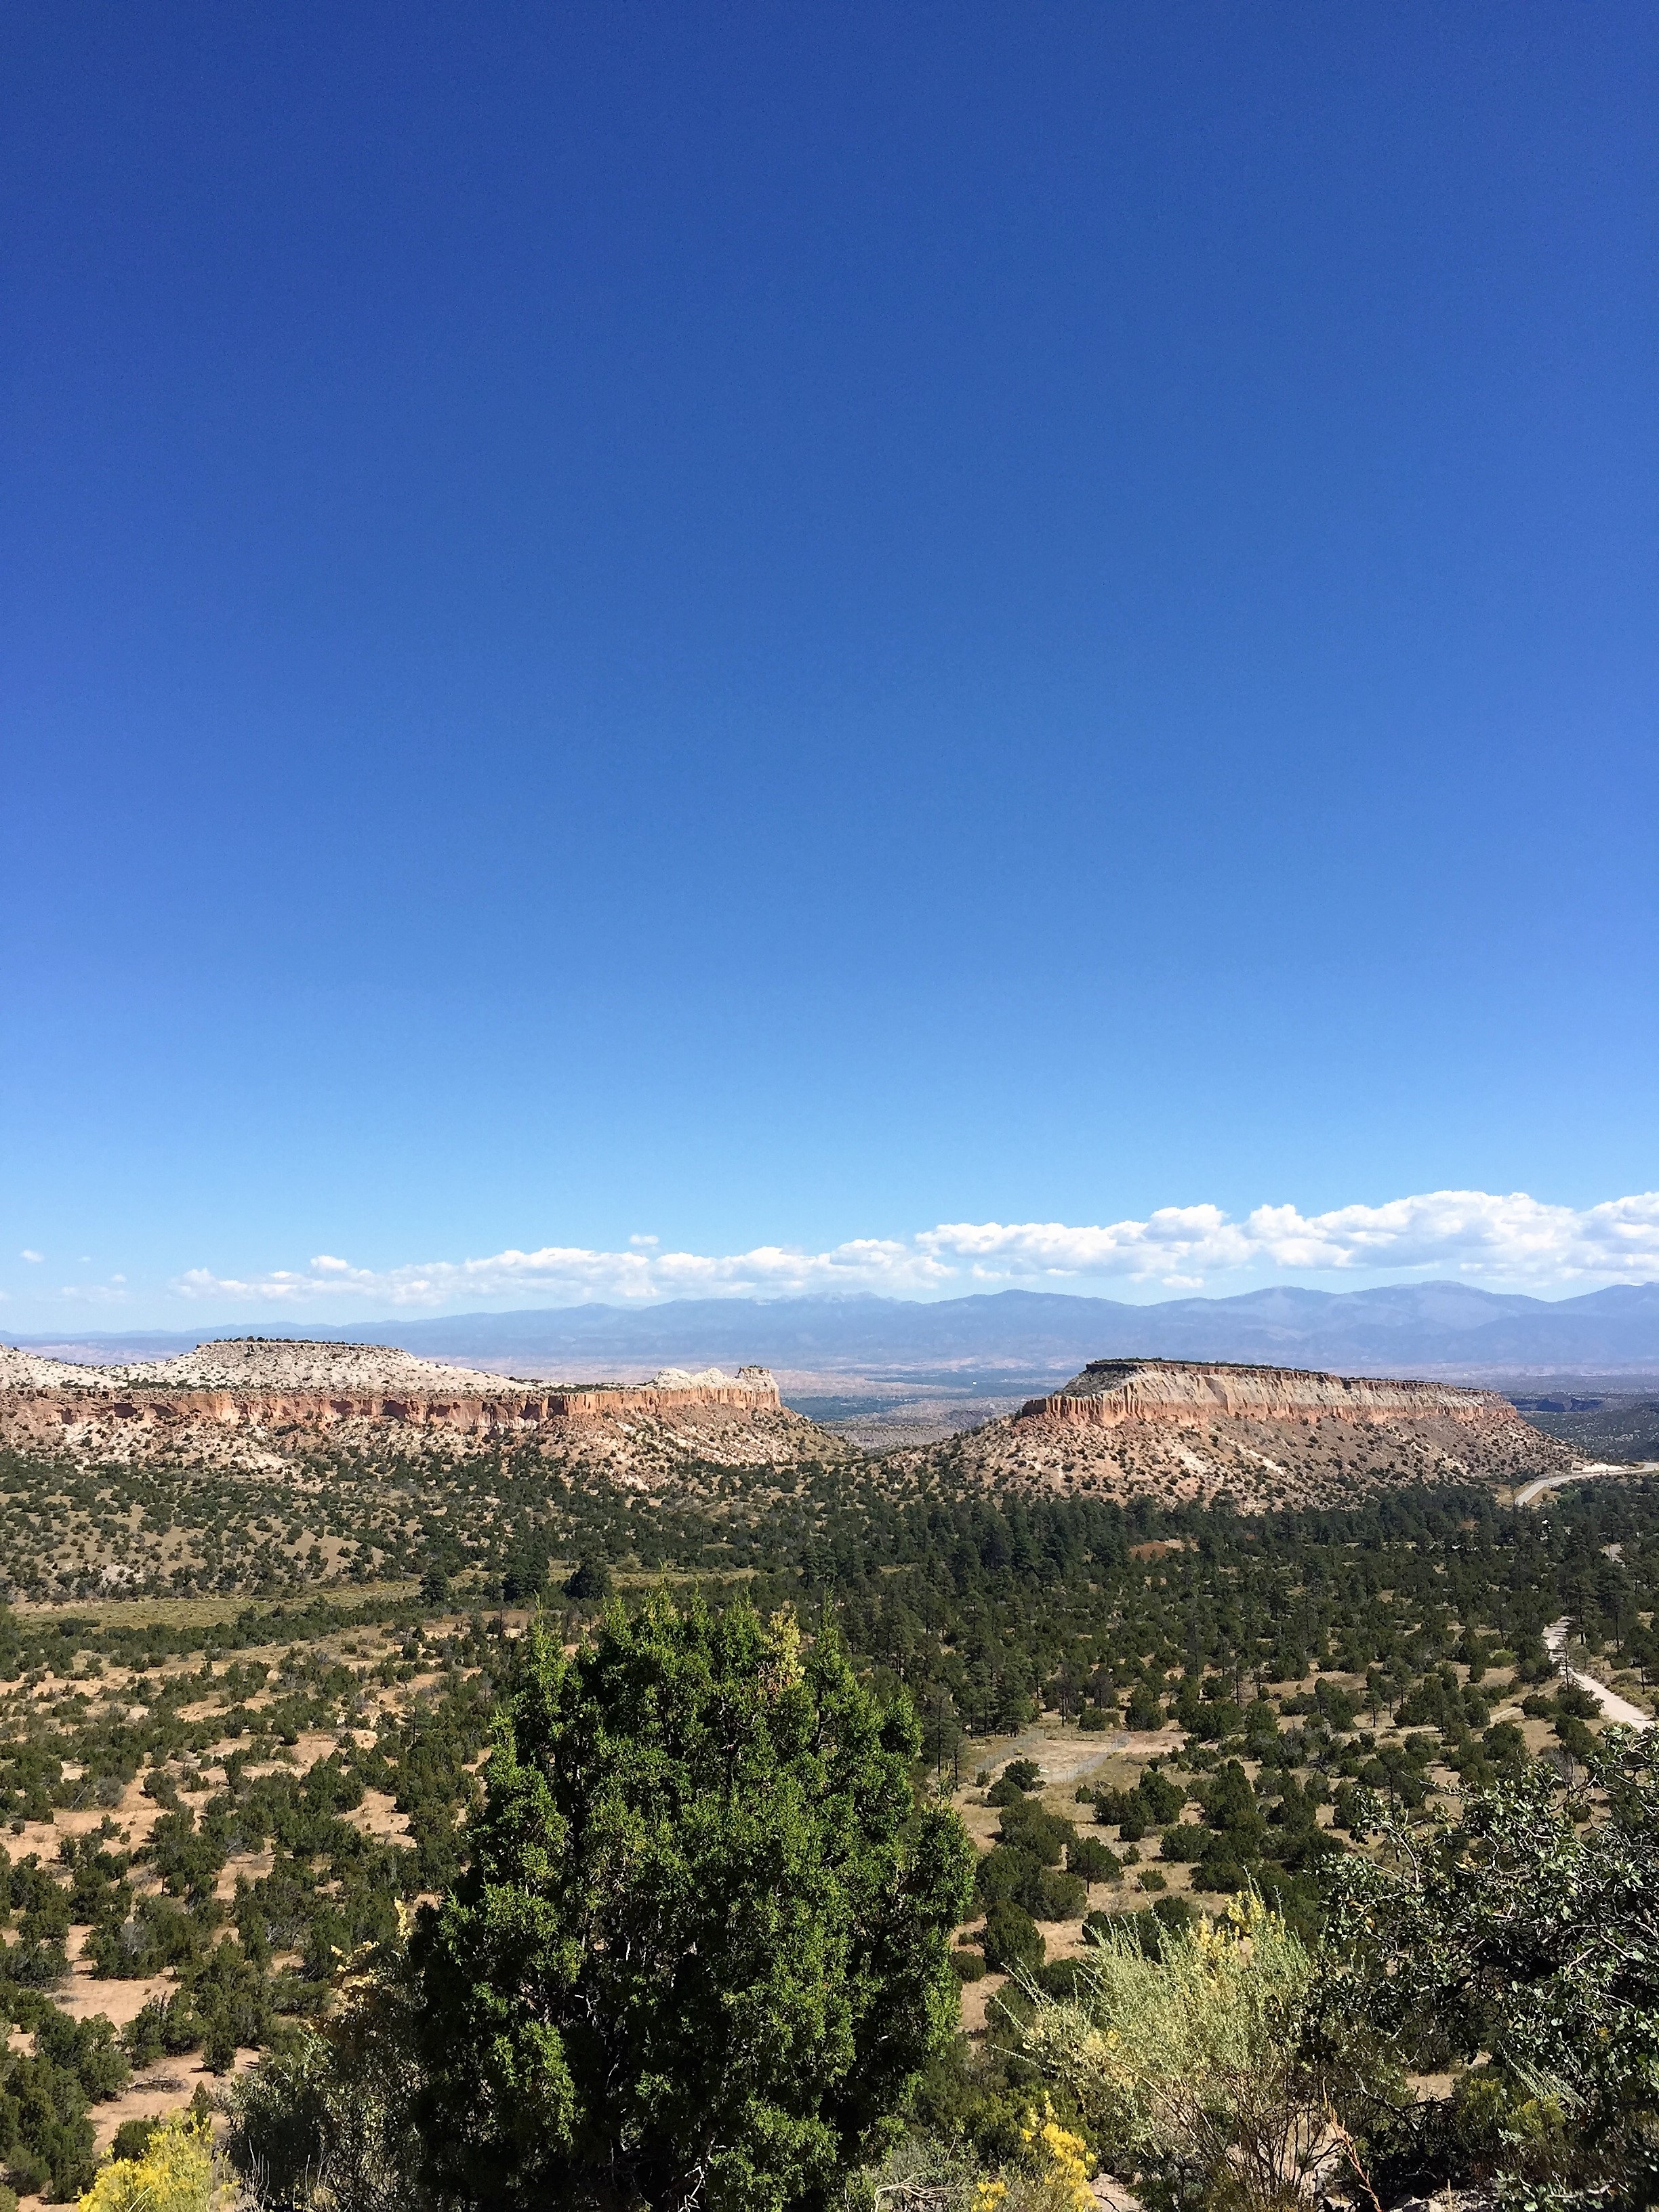
landscape, sea, tree, horizon, mountain, sky, hill, valley, ridge, plain, new mexico, hills, mountains, plateau, ecosystem, los alamos, natural environment, geographical feature, mountainous landforms